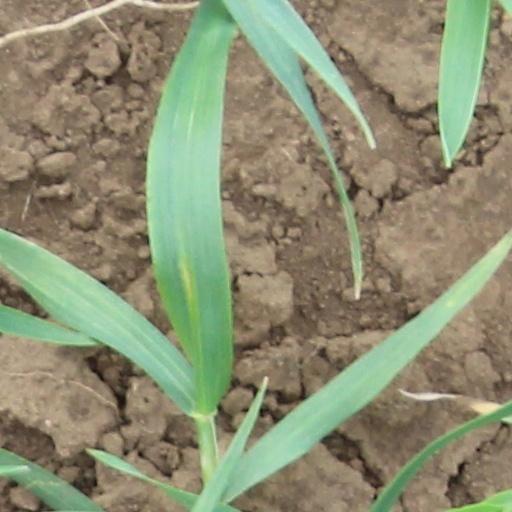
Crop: wheat